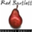
Label: pear